The Christ Myth

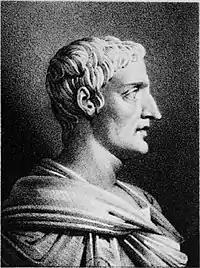
Tacitus, historian of "Annals"

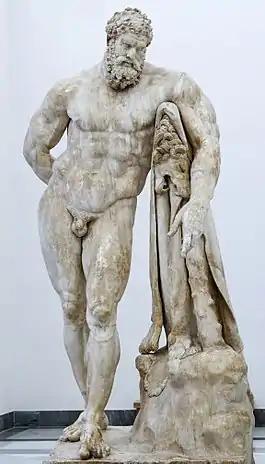
Farnese Hercules, a Roman copy from Lysippos Herakles (Naples)

The Epistles of Paul, and doubts about their authenticity: [The first ten epistles of Paul of Tarsus appeared around 140 AD, collected in Marcion's "Apostolikon". Their lost text was reconstituted by Adolf von Harnack in "Marcion: The Gospel of the Alien God", 1921]